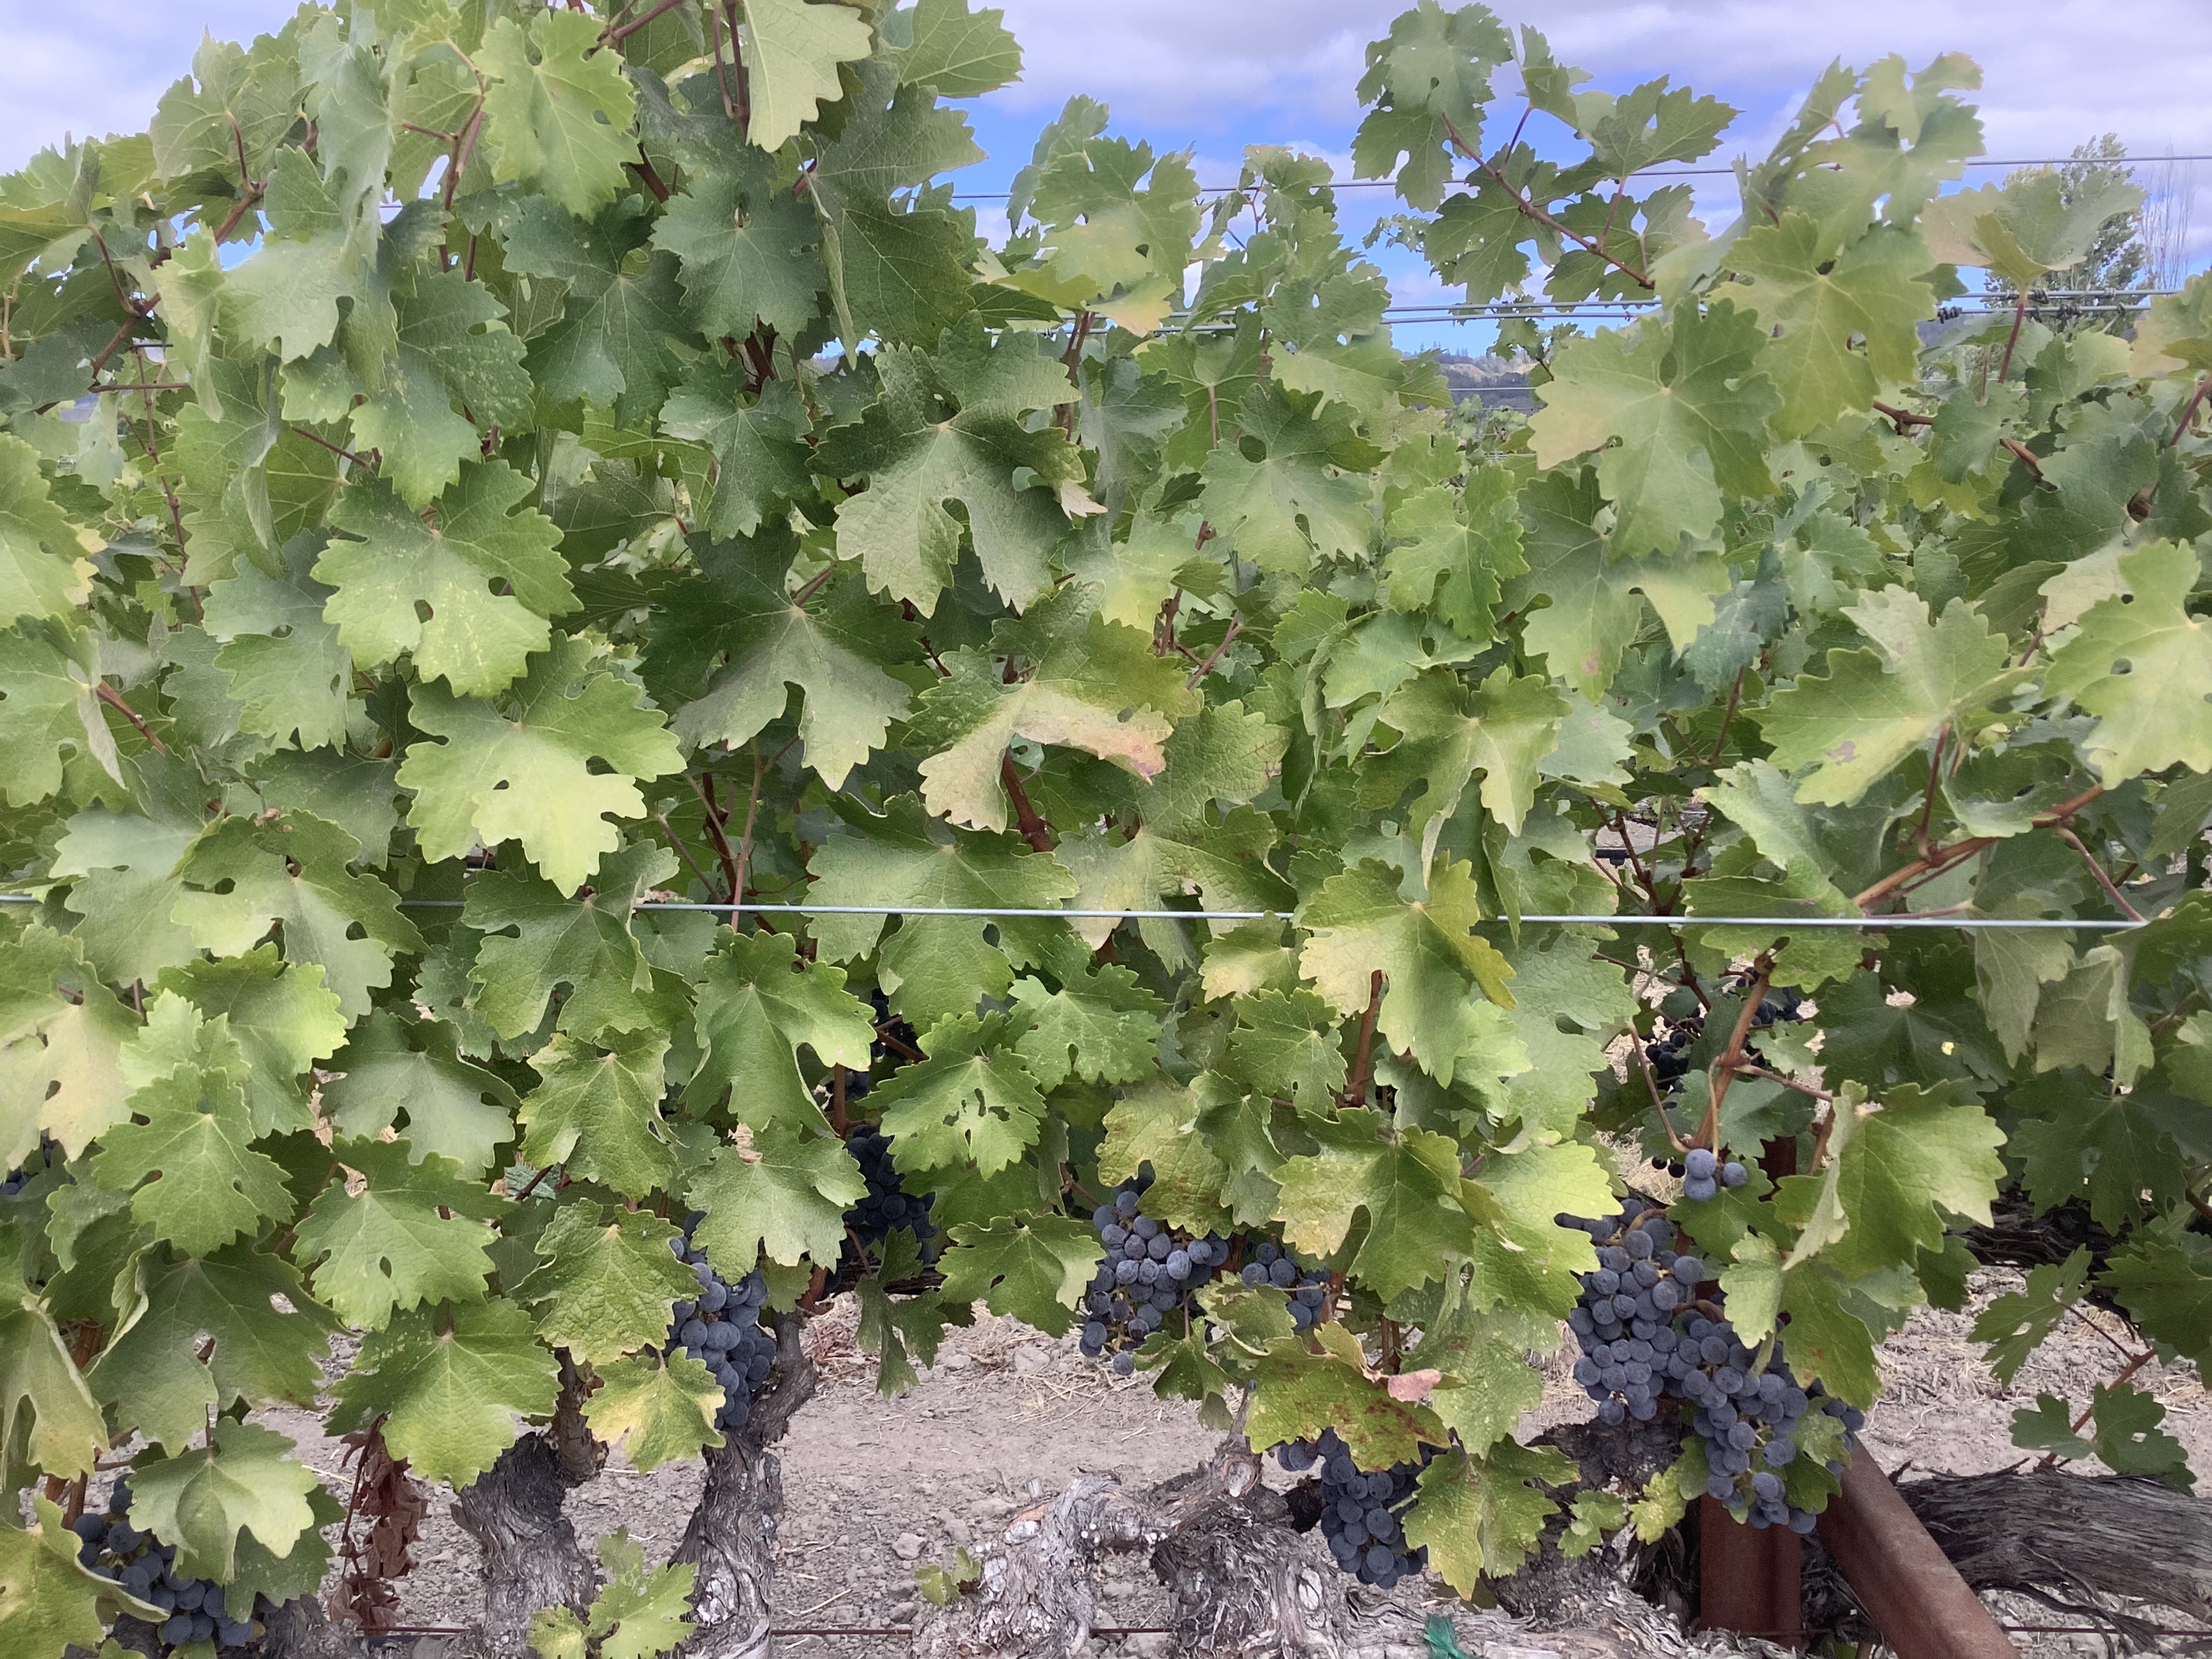
Label: Red Blotch